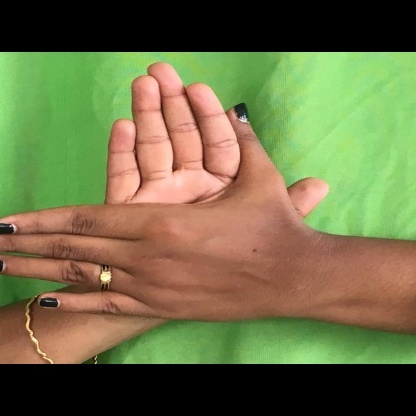
Mudra: Chakra